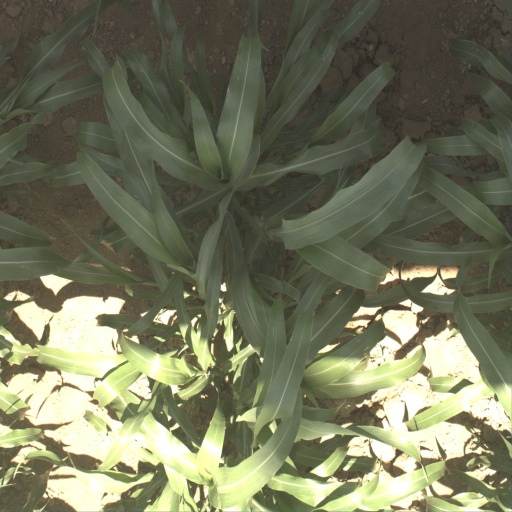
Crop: sorghum